Maximilian Ronge

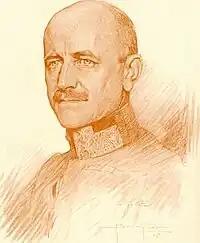
Colonel Maximilian Ronge

Colonel Maximilian Ronge (November 9, 1874 – September 10, 1953) was the last director of the Evidenzbureau, the directorate of military intelligence of the Austro-Hungarian Empire. Ronge played a key role in the 1913 exposure of Col. Alfred Redl as a double agent.